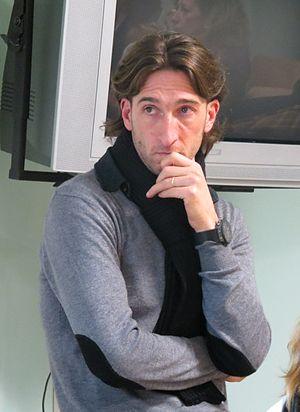
Frédéric Biancalani, novembre 2012
Frédéric Biancalani, né le 21 juillet 1974 à Villerupt, est un footballeur français, évoluant au poste d'arrière gauche, devenu entraîneur. Durant sa carrière de joueur professionnel il a évolué à l'AS Nancy-Lorraine, Walsall, au FC Metz et enfin au Stade de Reims. Il est actuellement à la tête de l'équipe féminine de l'En avant Guingamp.